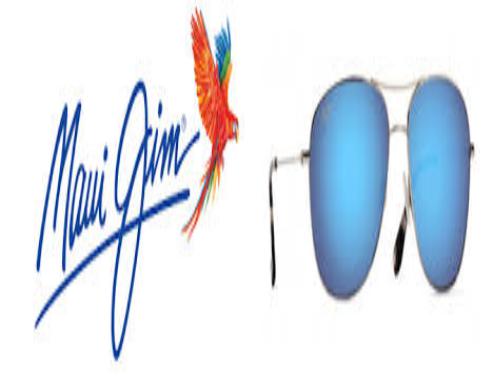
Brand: maui jim
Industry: Clothes